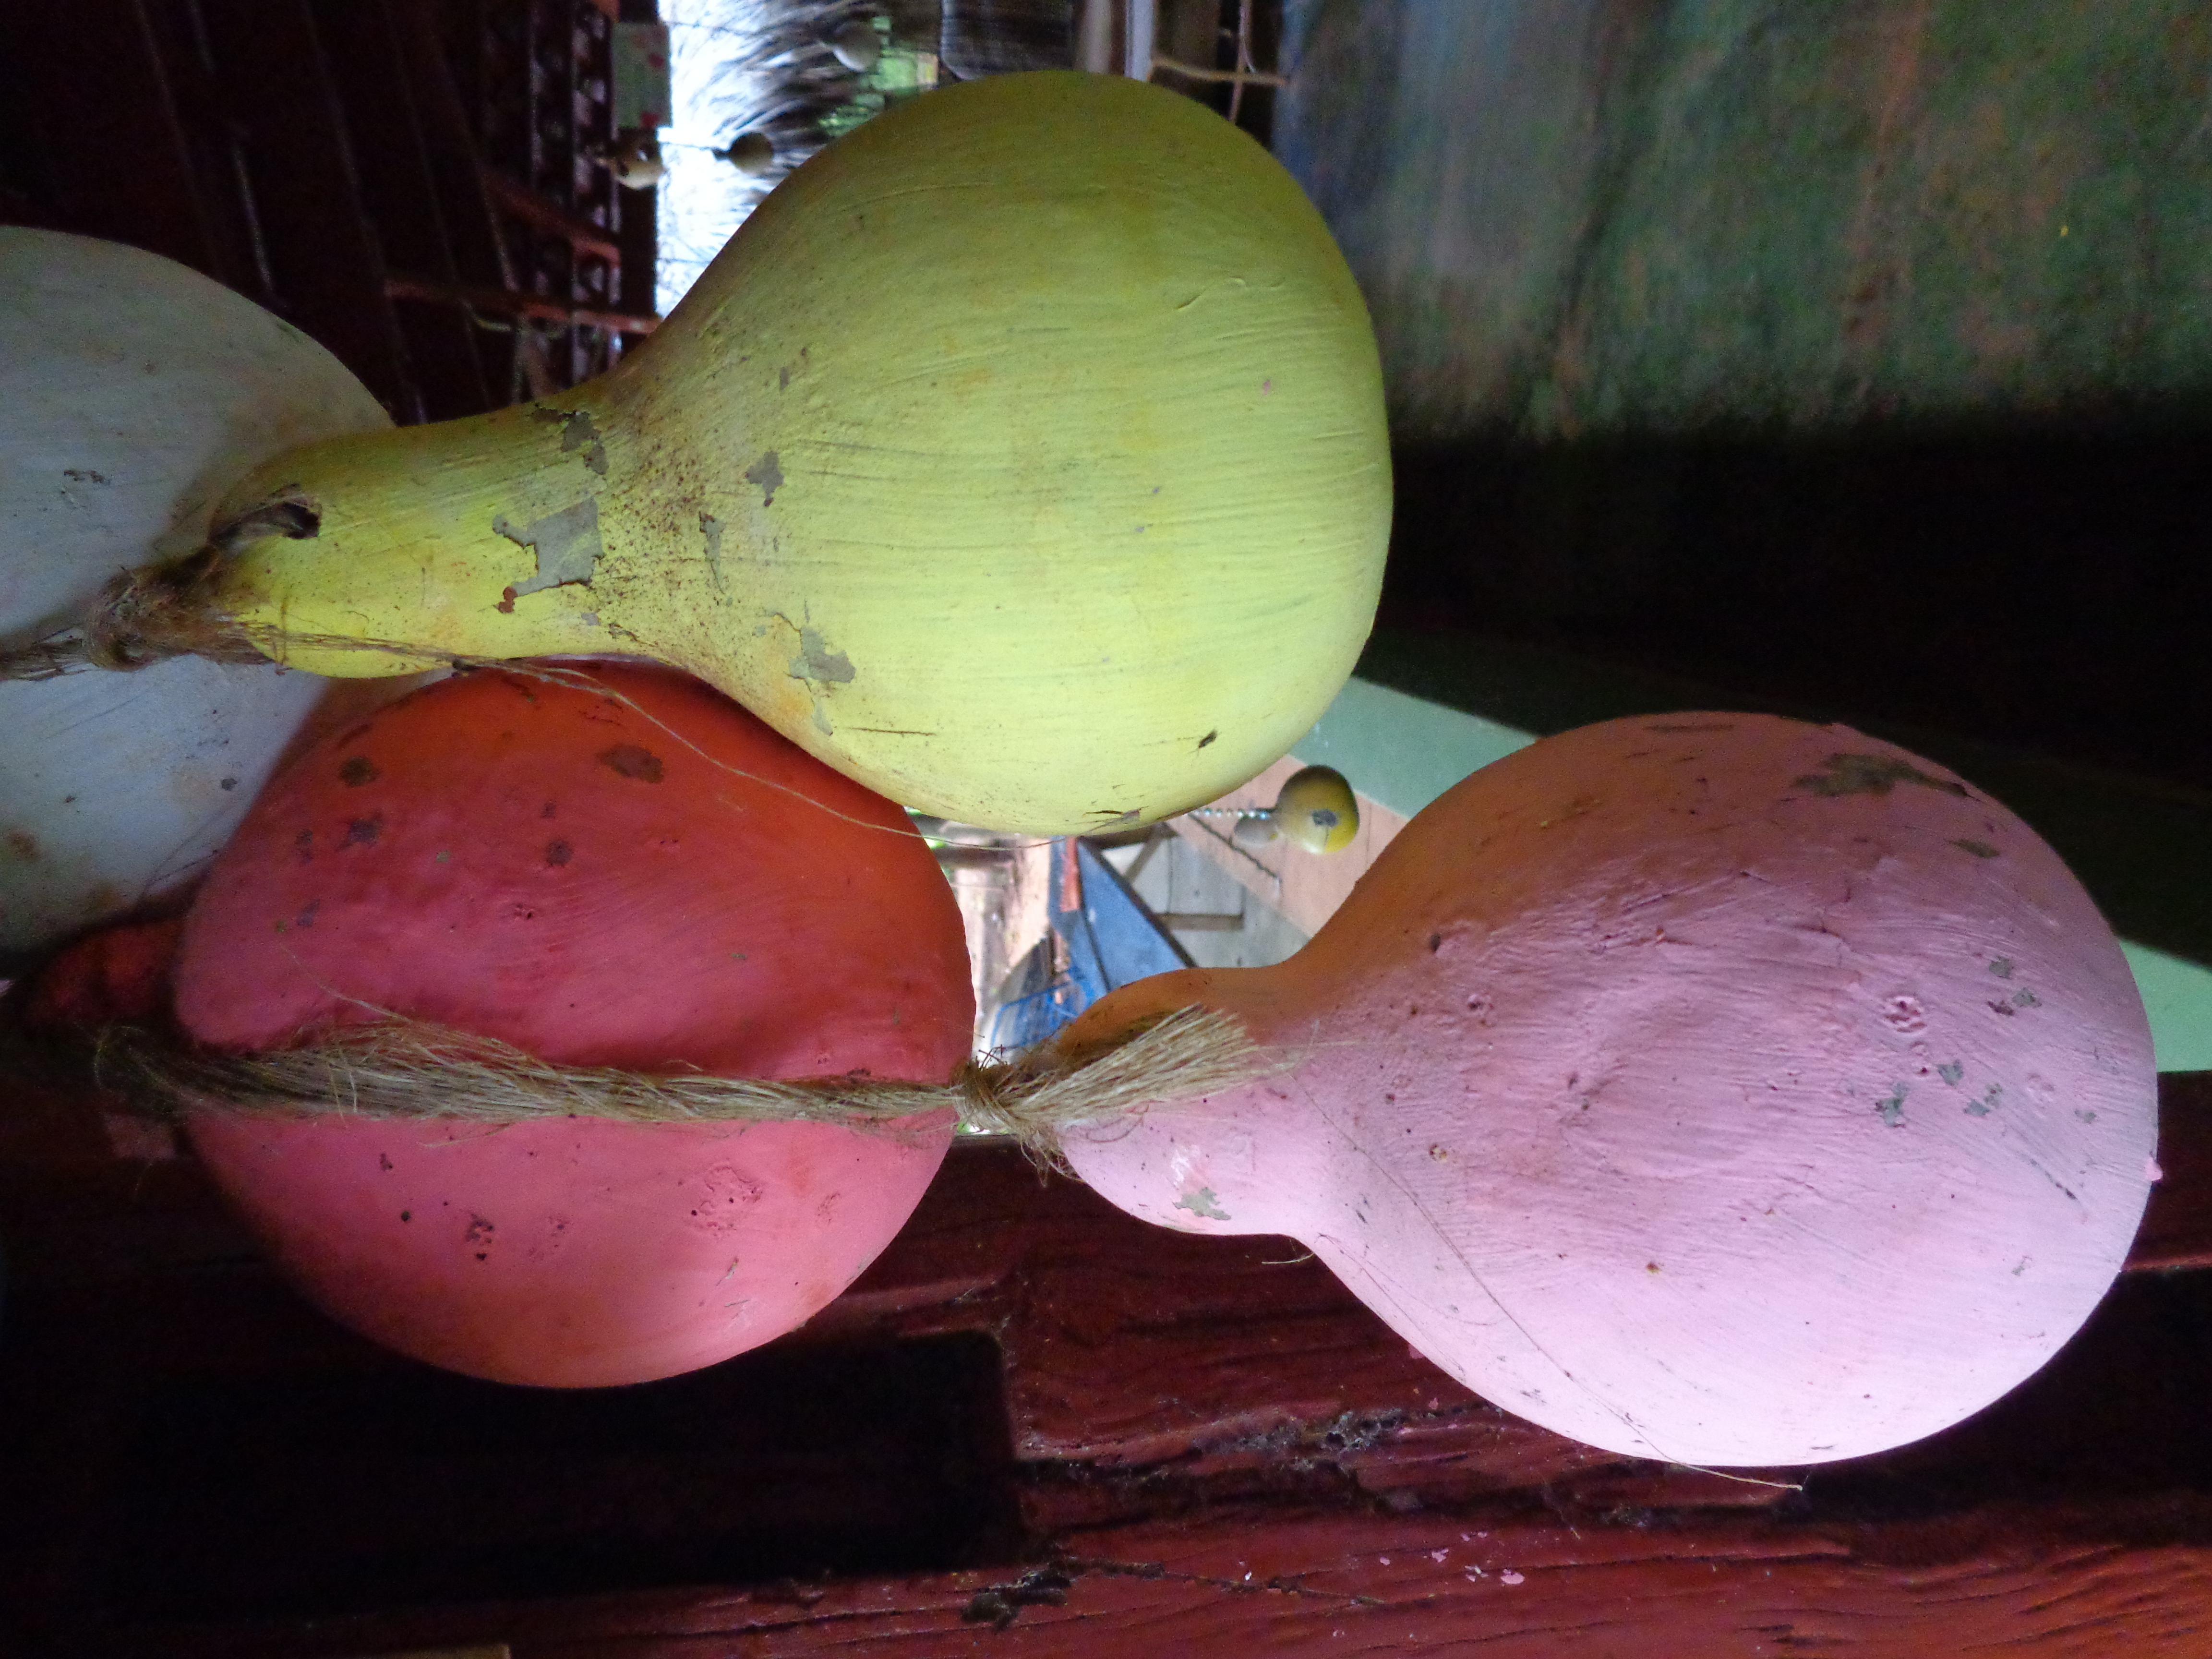
natural, plant